Dignity (album)

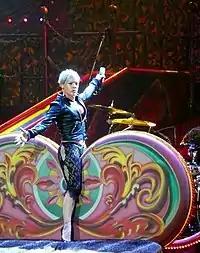
"Outside of You" was initially co-written by Pink (pictured) for her fourth album "I'm Not Dead"

Duff explained of the album's title, "I'm older and more mature now than I was when I made my last record, but I don't think I know it all. Having dignity is something you work on your whole life, in how you treat people and how you treat yourself. I hope I always strive to have it." She continued, "It's not something that you can be given or that you can just get or that you're born with. It's something that you have to work on."